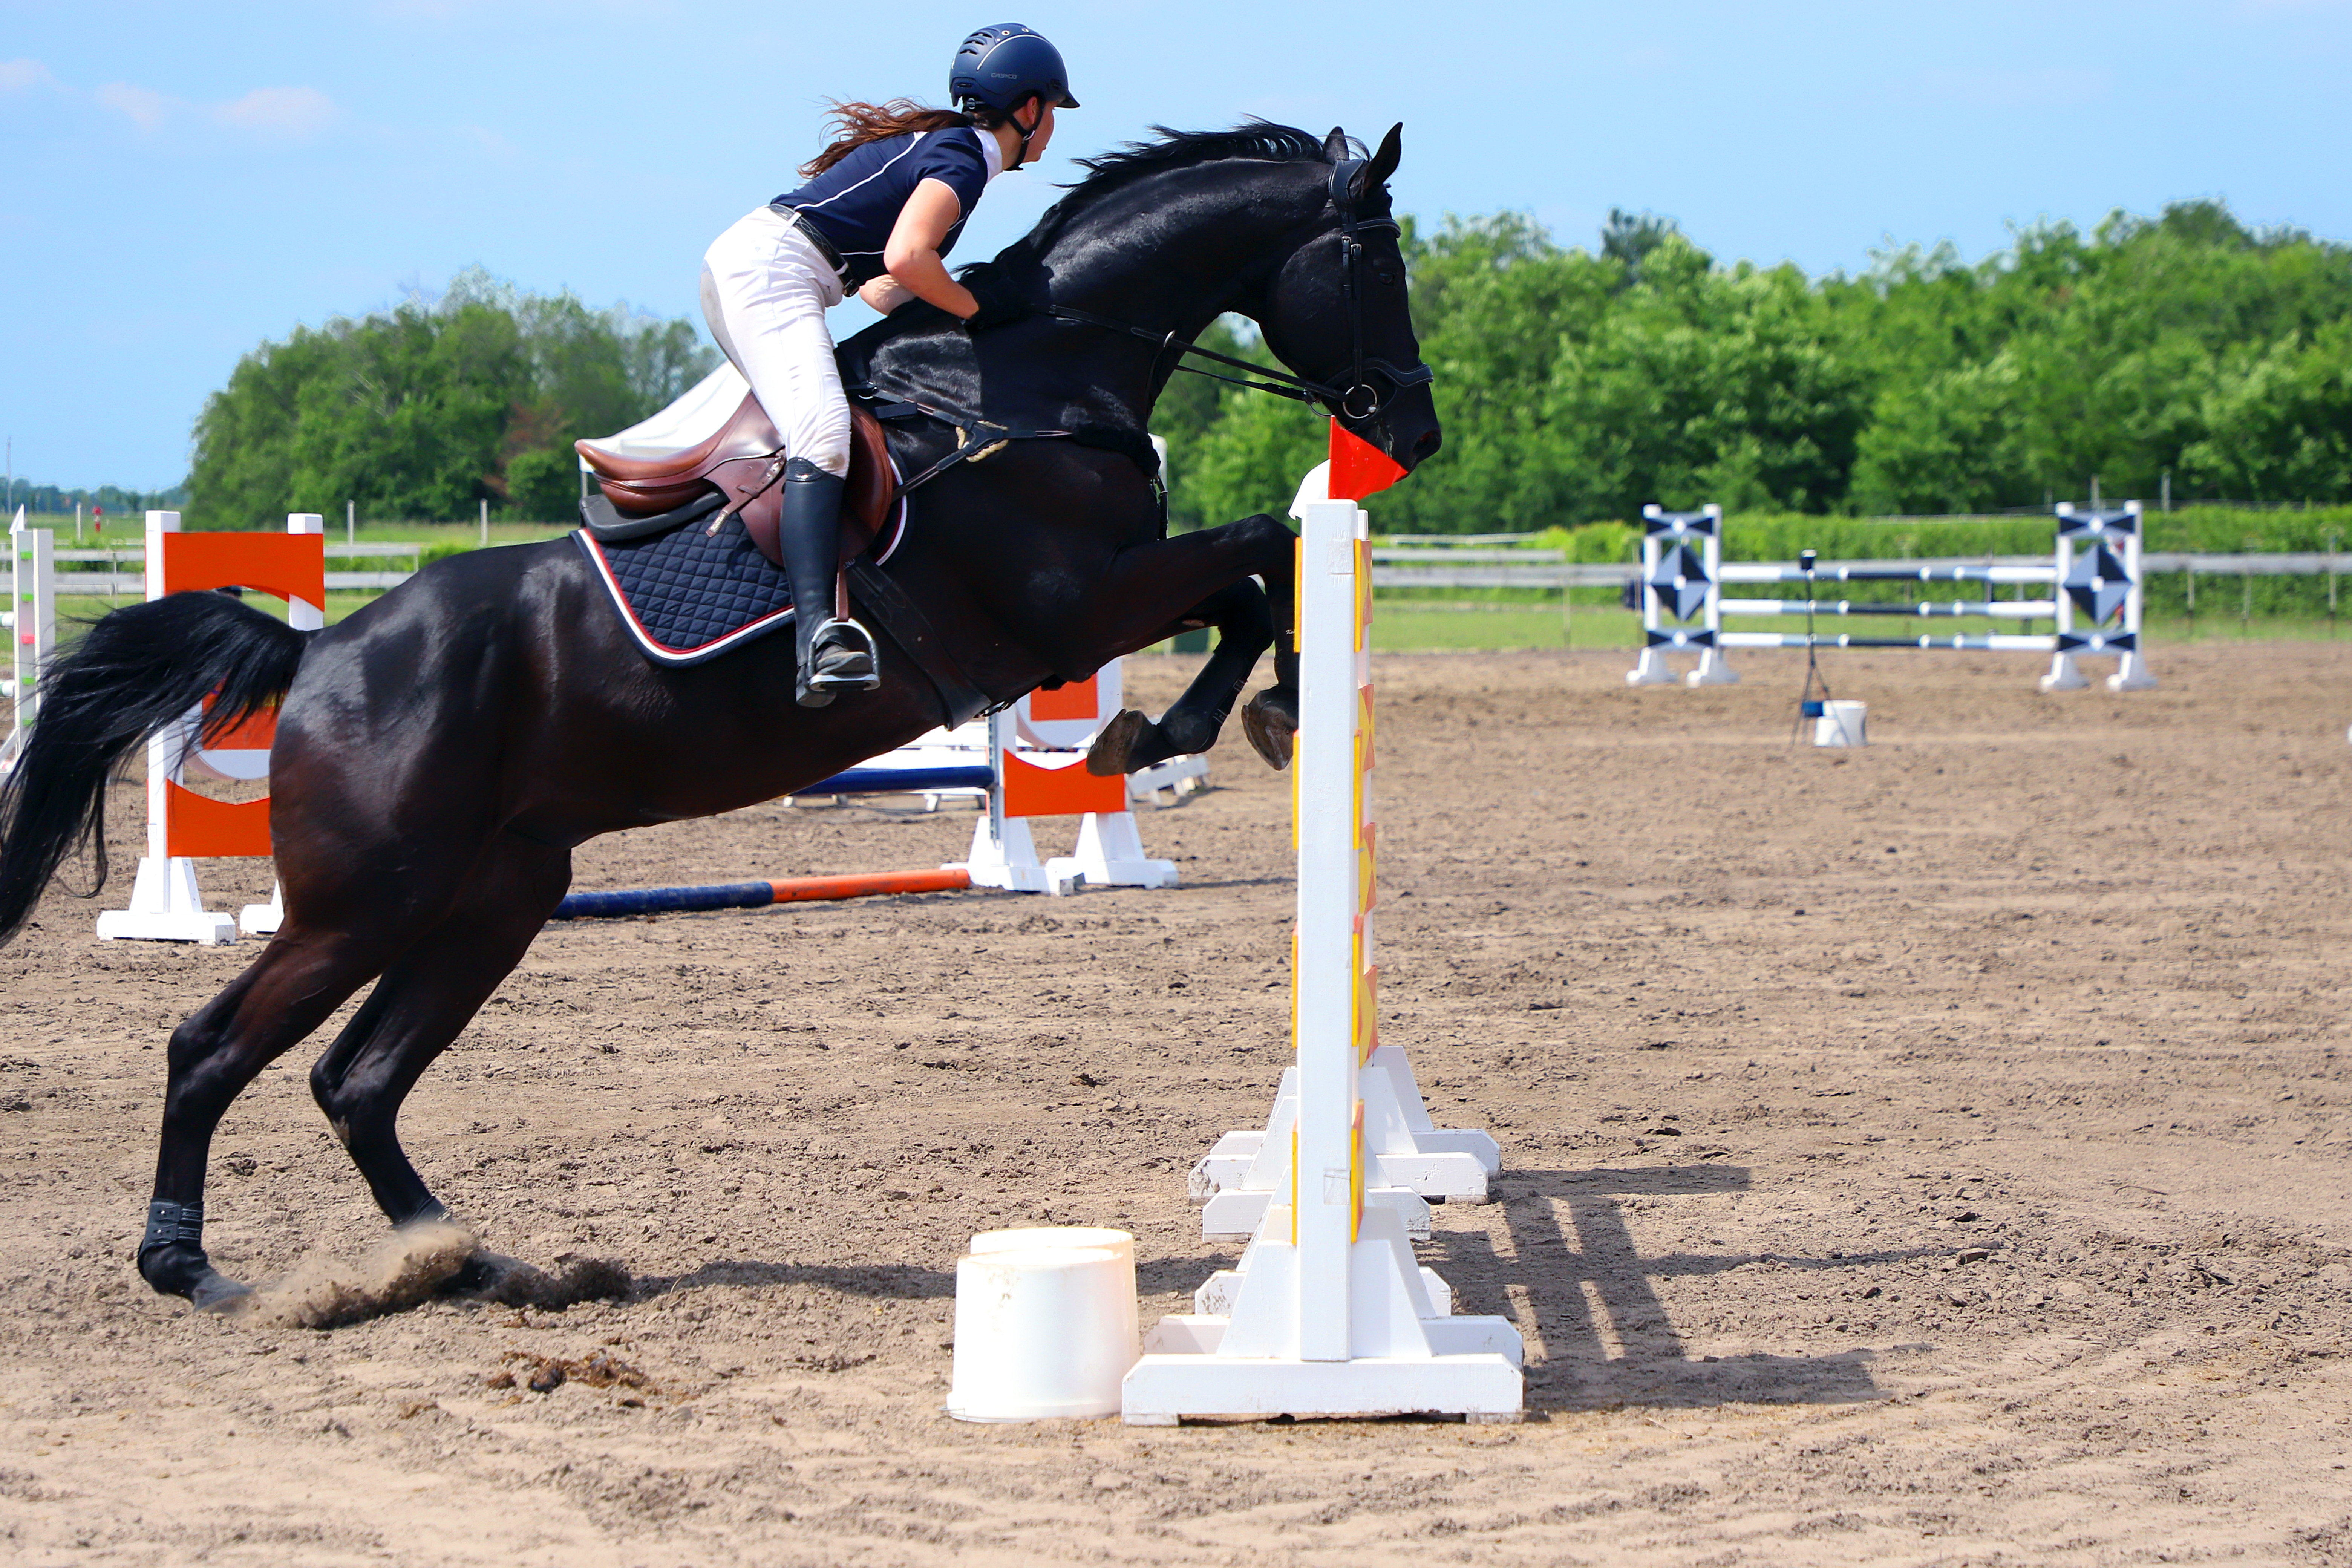
sports, jumper, horse, animal, halter, bridle, equestrian, equitation, rein, animal sports, mammal, show jumping, vertebrate, horse supplies, eventing, horse tack, english riding, saddle, jockey, equestrianism, outdoor recreation, hunt seat, recreation, jumping, equestrian sport, stallion, cross country equestrianism, pack animal, mustang horse, mare, individual sports, mane, endurance riding, dressage, modern pentathlon, western riding, equestrian vaulting, Riding instructor, horse harness, horse trainer, Pentathlon, competition, Competitive trail riding, animal training, traditional sport, art, western pleasure, obstacle race, hurdle